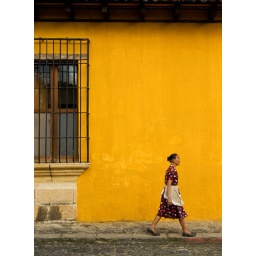
Antigua, Guatemala - 2009. A woman walks down a street in Antigua, past one of the city's many colorful facades.